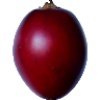
Label: tamarillo